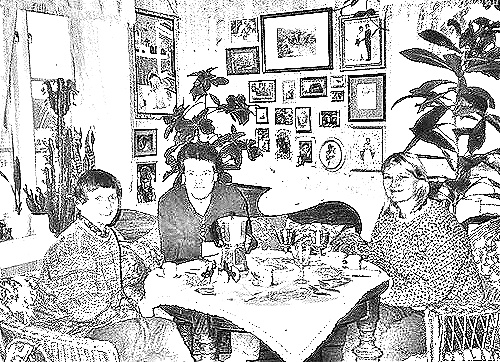
Portrait style: Sketch Portrait